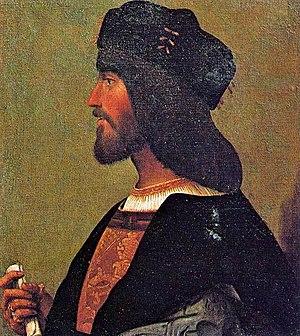
Le musée national du Palais de Venise est un musée de Rome, situé dans le palais de Venise. Propriété du ministère pour les Biens et Activités culturels depuis décembre 2014, il est - avec la Bibliothèque d'archéologie et d'histoire de l'art également située à l'intérieur du bâtiment - l'un des 43 musées du Polo museale del Lazio. L'entrée est située Piazza Venezia.